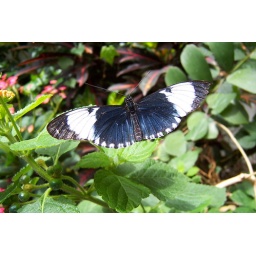
Butterfly in the butterfly house at the Seattle Science Center.